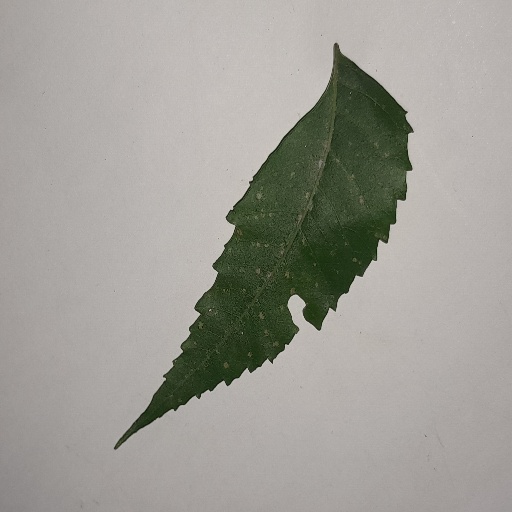
Species: Neem
Leaf condition: Powdery Mildew